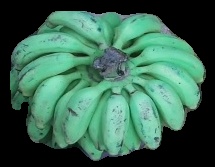
Variety: elakki-bale
Grade: grade3